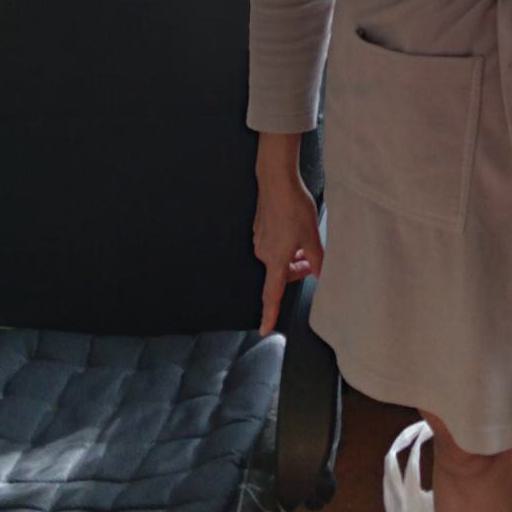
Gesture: no_gesture